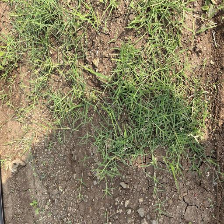
Weed species: Harali_(Cynodon_dactylon)